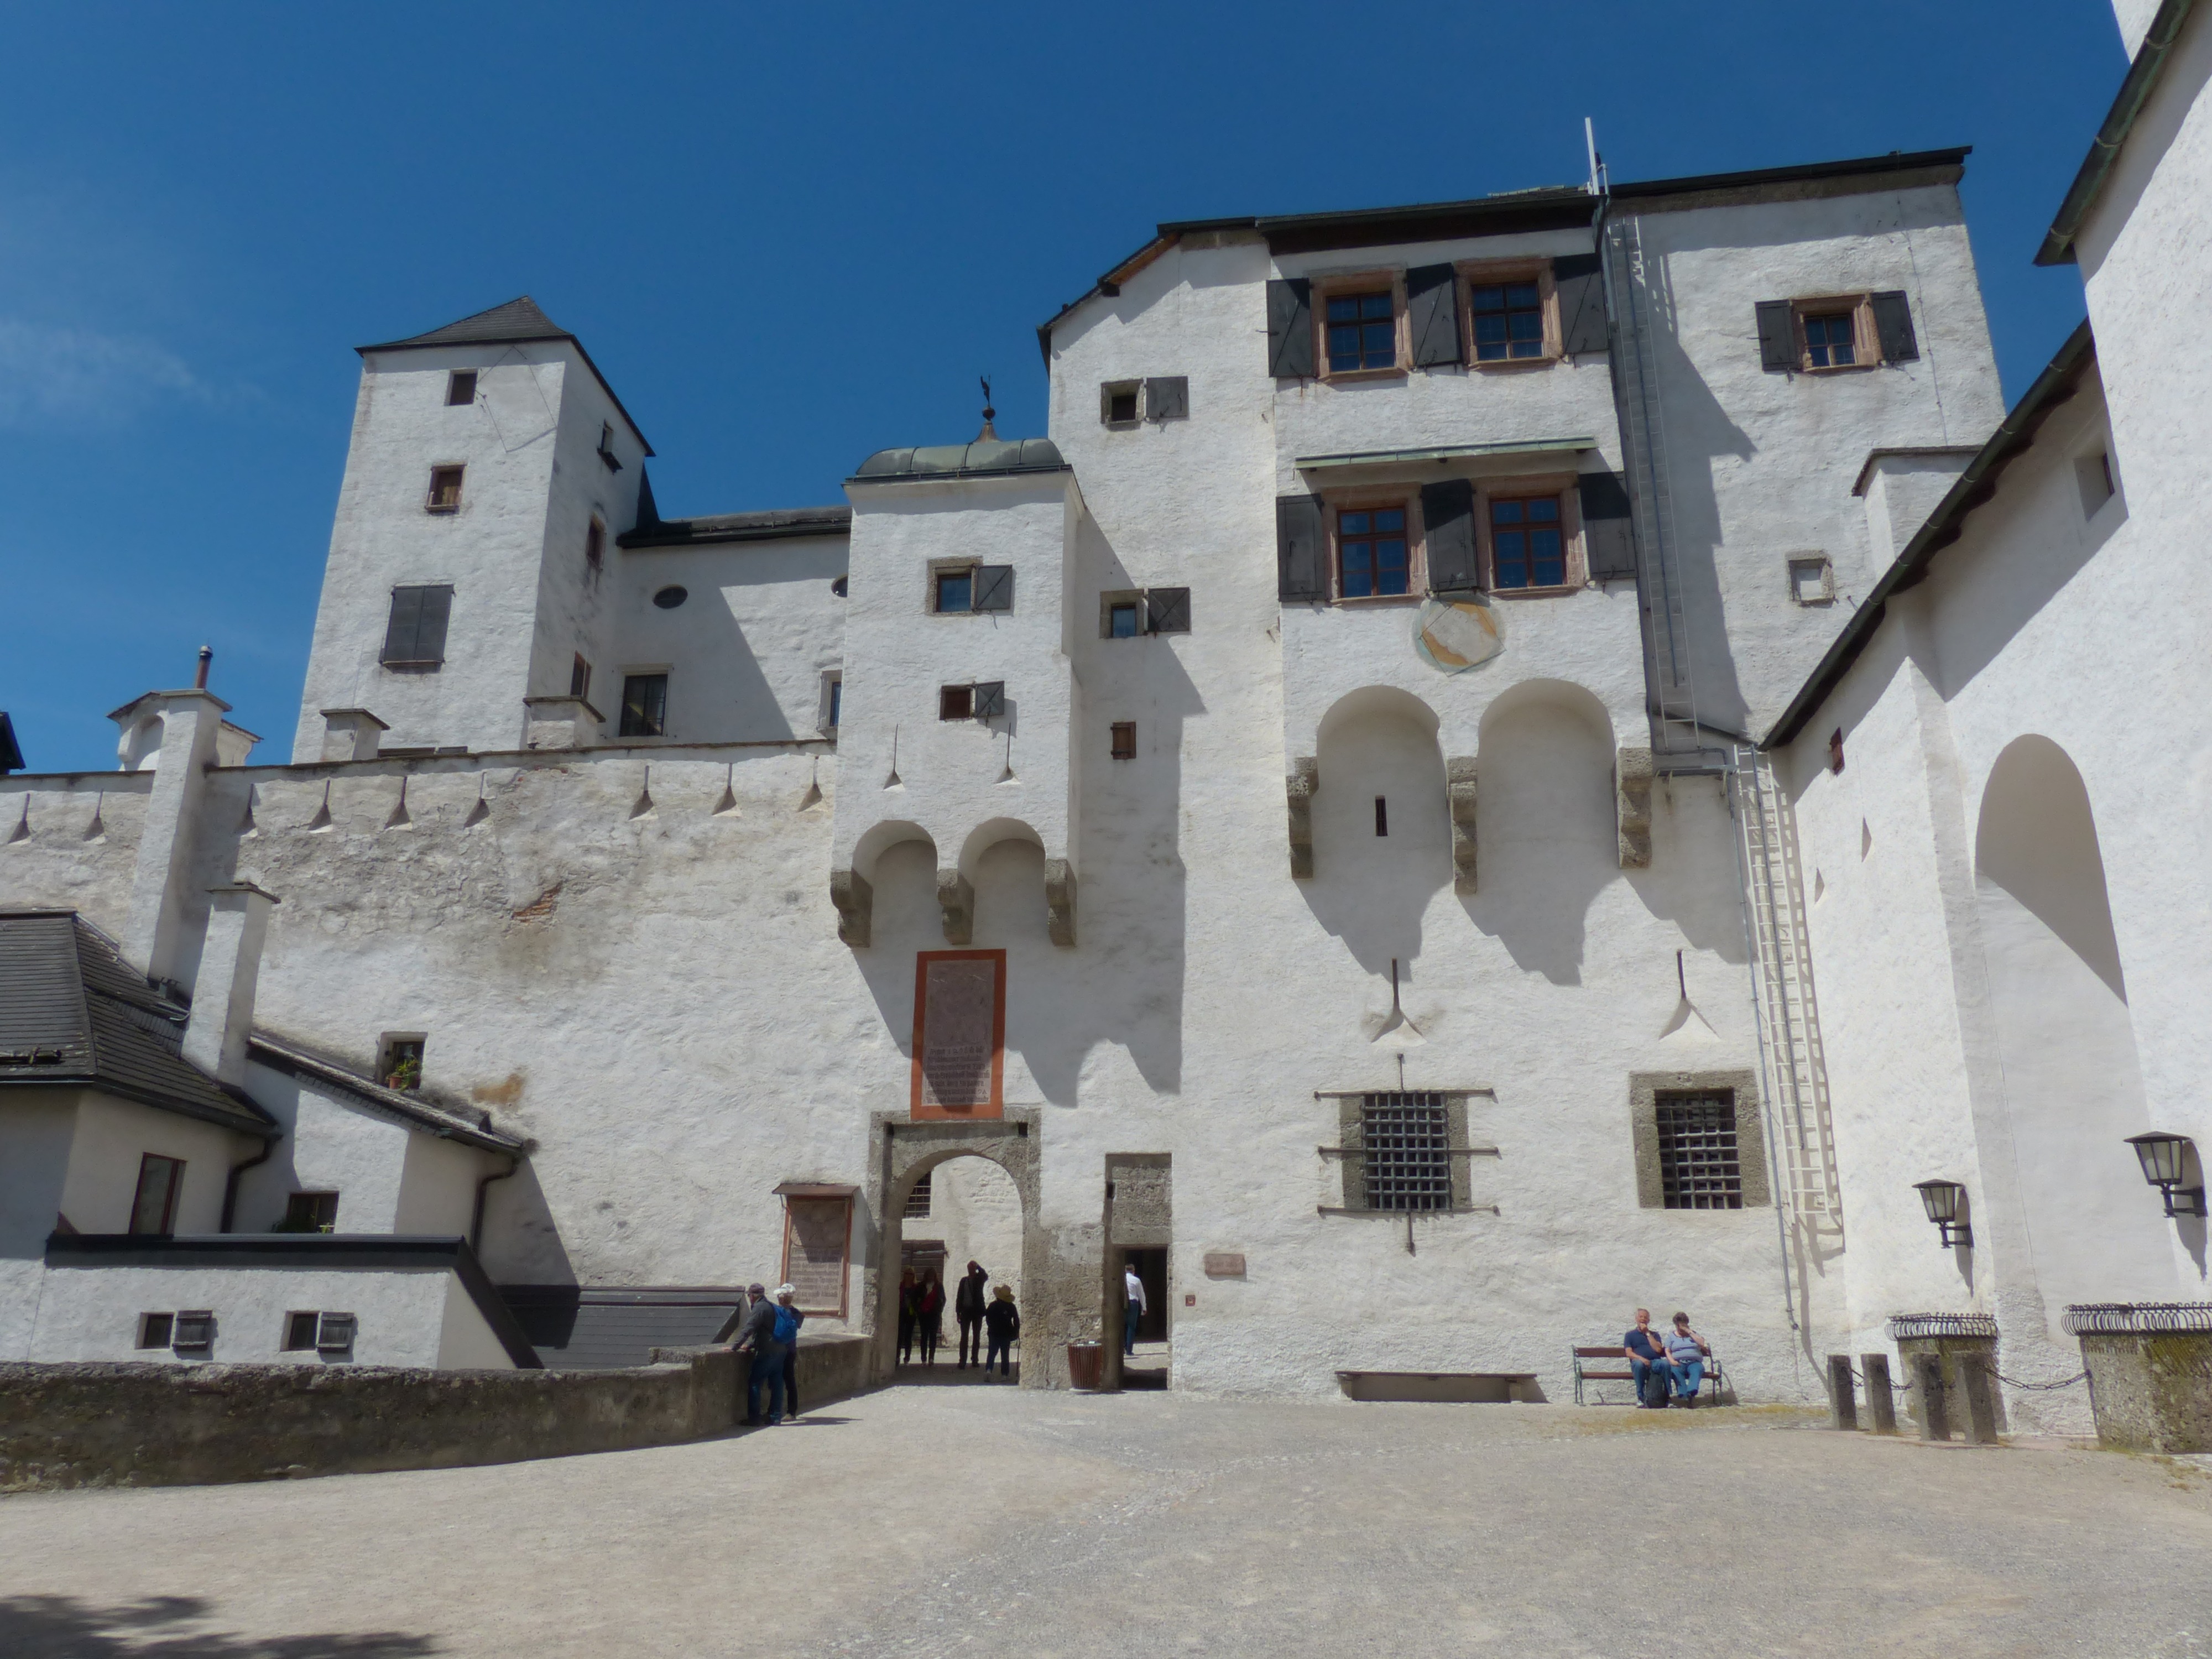
villa, town, building, chateau, village, castle, landmark, facade, property, fortification, place of worship, austria, fortress, monastery, estate, salzburg, tours, historic site, hohensalzburg fortress, ancient history, spanish missions in california